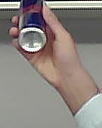
Product: redbull_energydrink